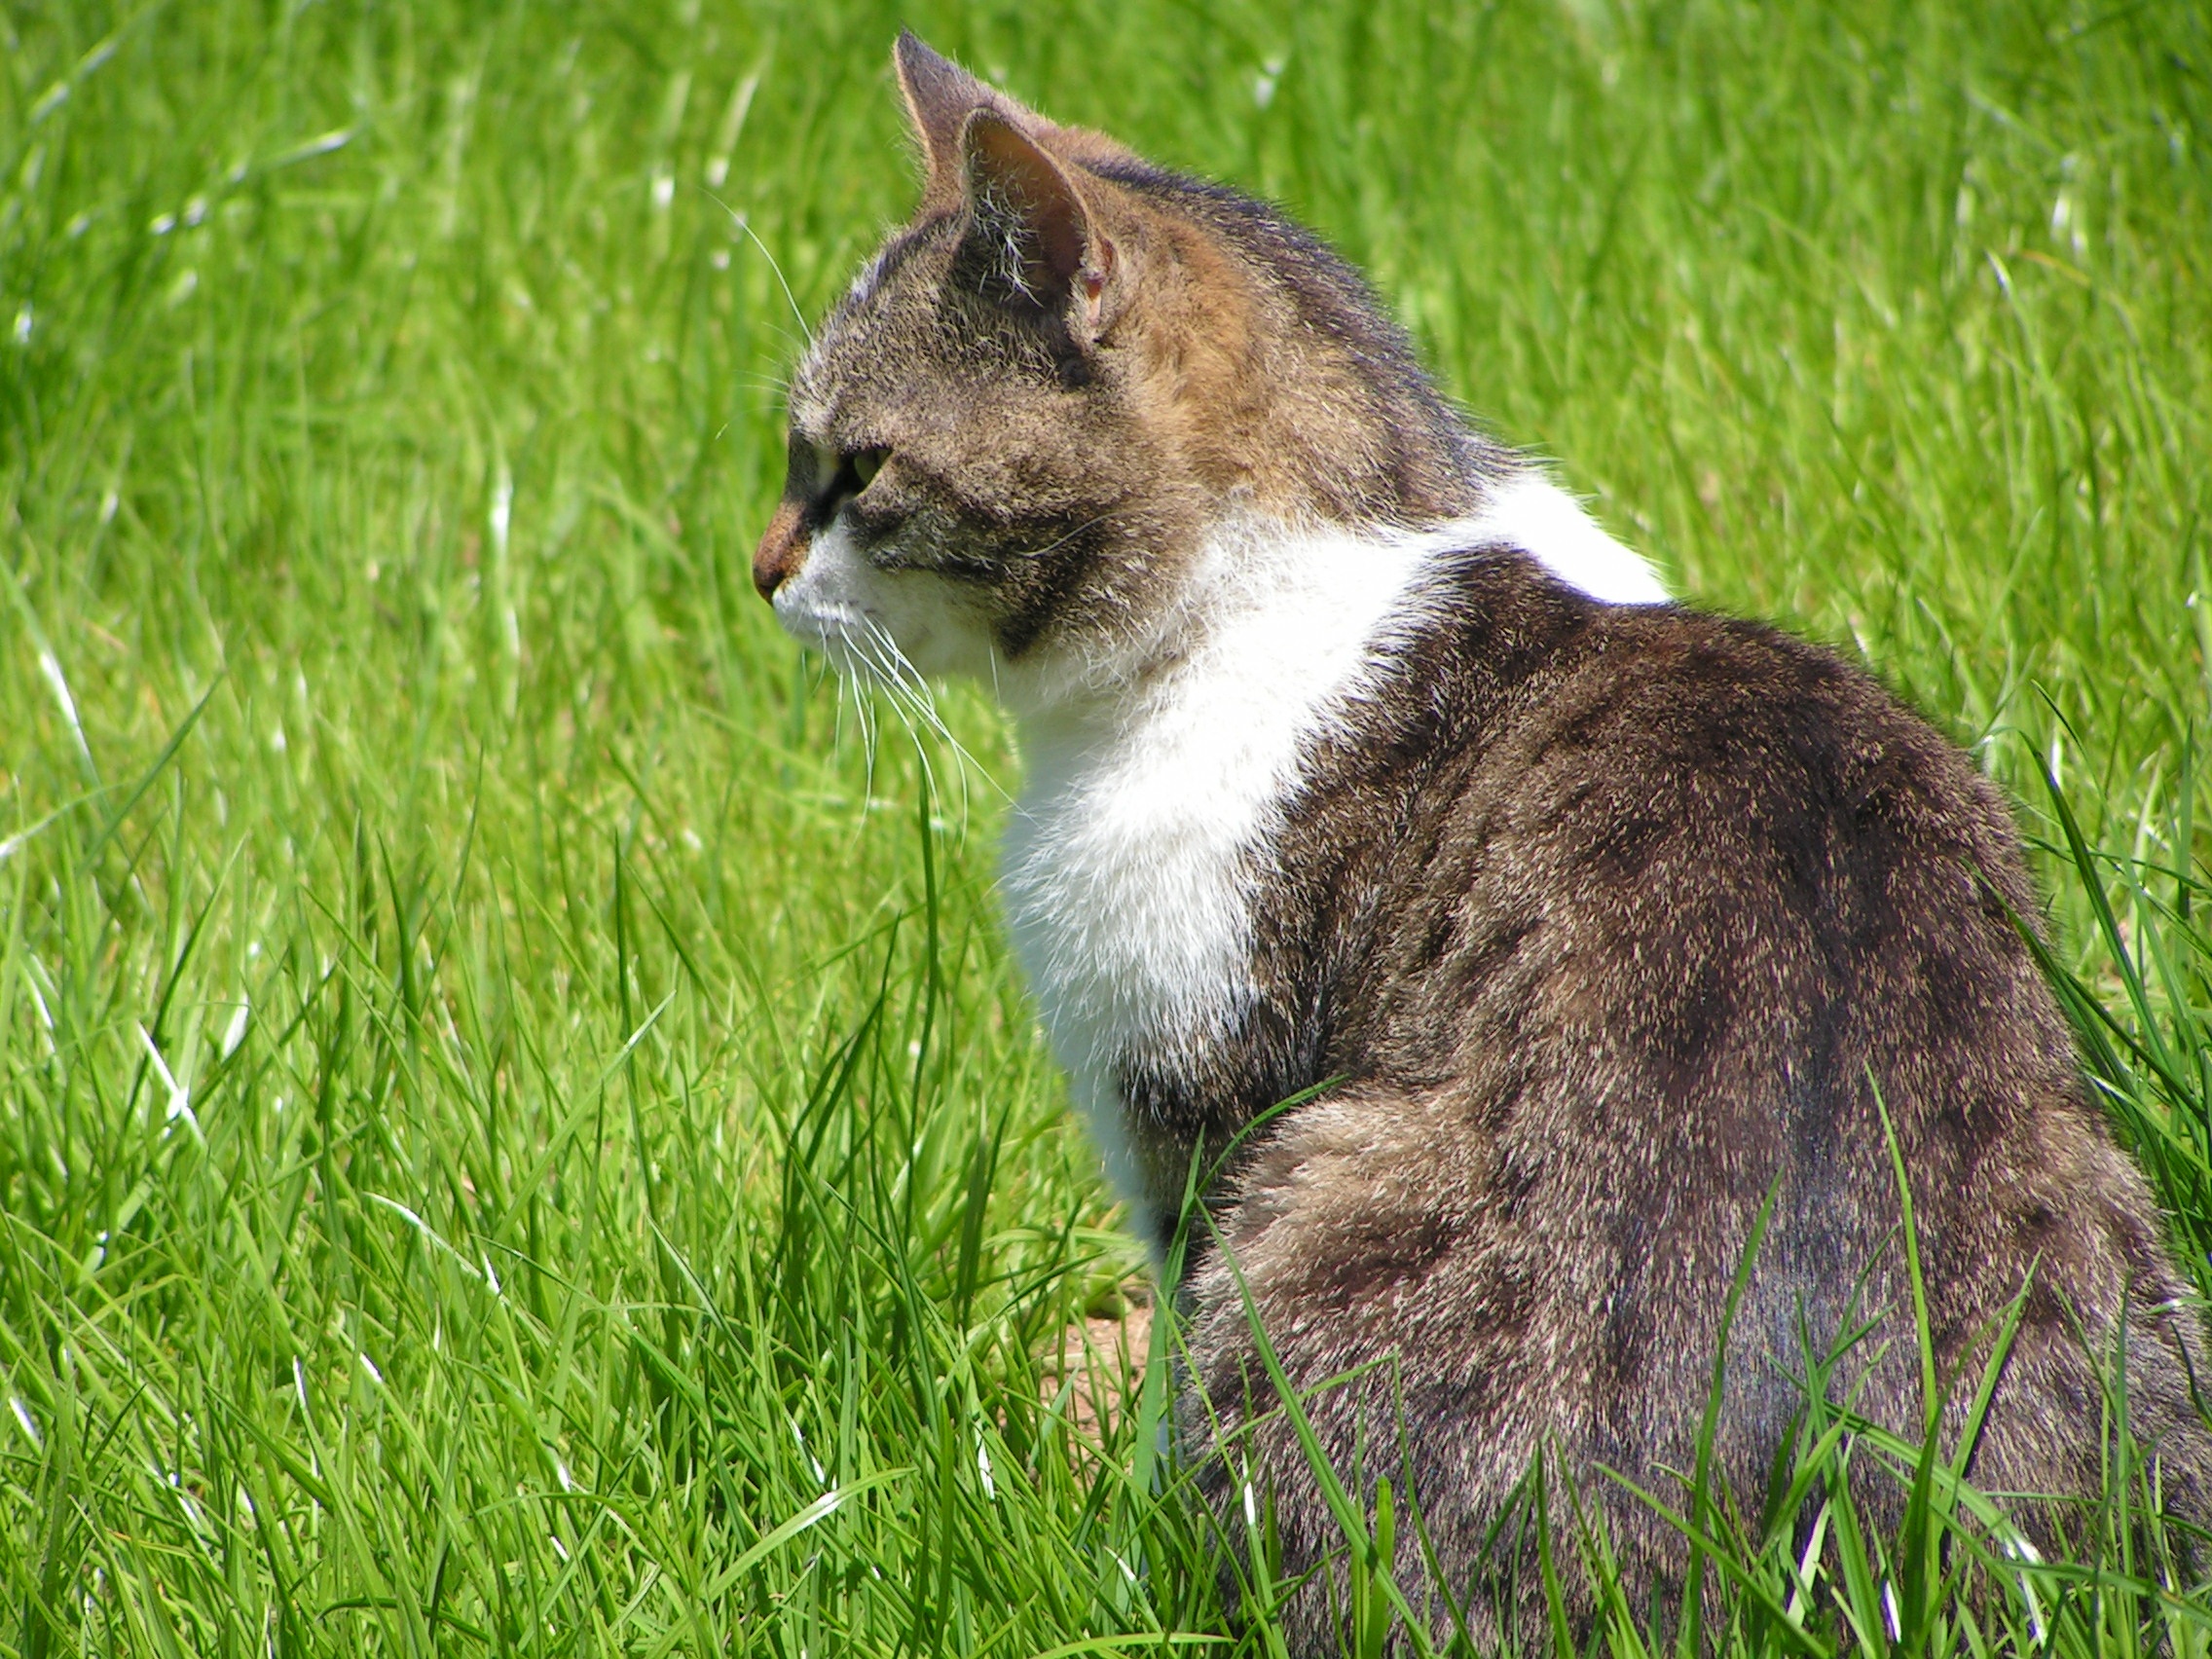
grass, lawn, wildlife, pet, green, cat, mammal, closeup, fauna, pets, whiskers, animals, vertebrate, european shorthair, fluffy cat, wild cat, small to medium sized cats, cat like mammal